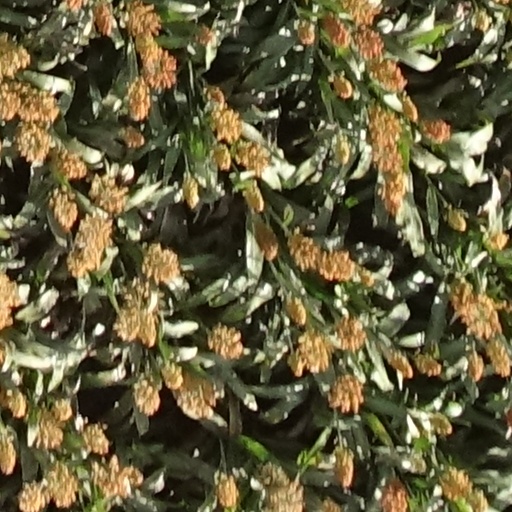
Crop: sorghum